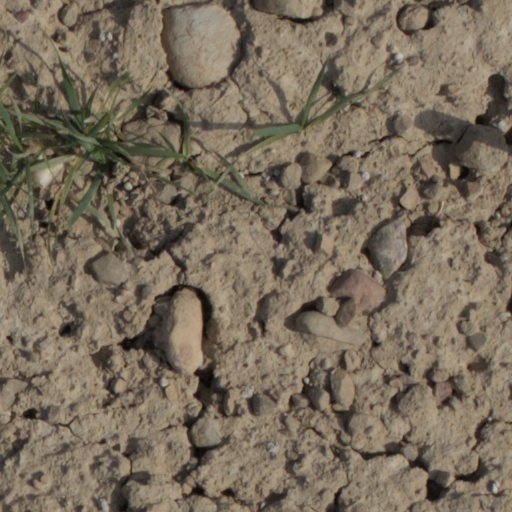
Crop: wheat